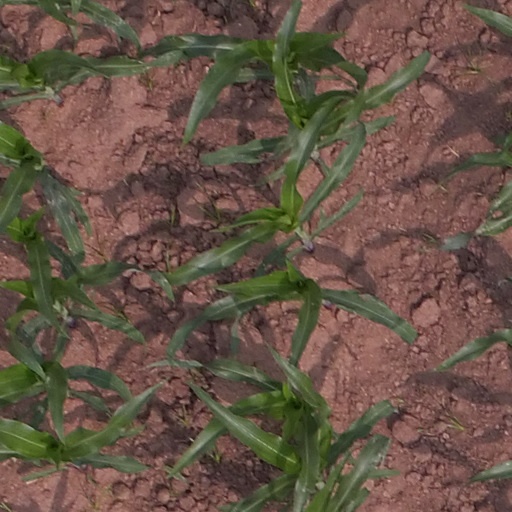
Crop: maize; corn